Superman II

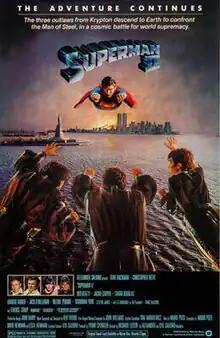
1981 US theatrical release poster

Superman II is a 1980 superhero film directed by Richard Lester and written by Mario Puzo and David and Leslie Newman from a story by Puzo based on the DC Comics character Superman. It is the second installment in the "Superman" film series and a sequel to "Superman" (1978). A direct continuation of the first "Superman", Christopher Reeve reprises his role as Superman. The returning cast includes Gene Hackman, Terence Stamp, Ned Beatty, Sarah Douglas, Margot Kidder, Marc McClure, Jackie Cooper, and Jack O'Halloran.